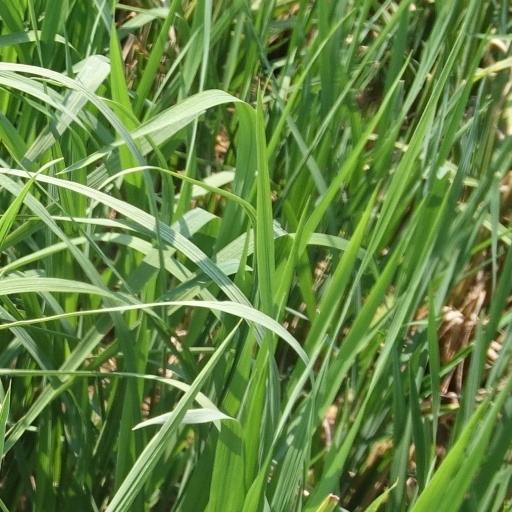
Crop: rice